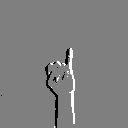
ASL letter: i